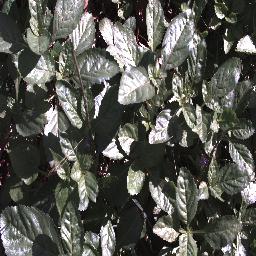
Label: snake_weed